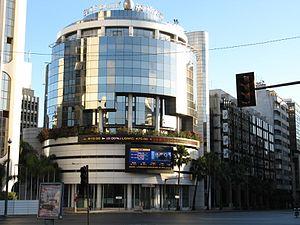
Siège marocain du groupe au bd Hassan II, Casablanca
BMCE Bank est une banque commerciale marocaine filiale de l'assureur RMA Watanya.